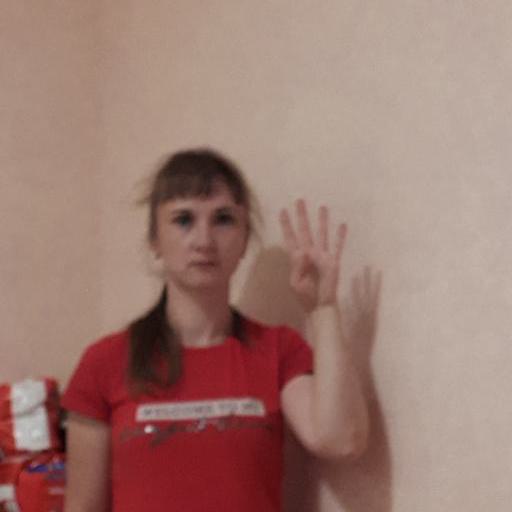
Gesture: four